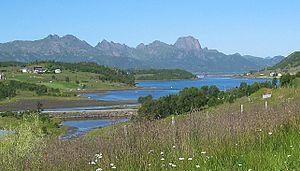
Eidsfjorden (Vesterålen)
Billedet er taget fra Oshaugen i Eidsfjord i 2003. I baggrunden lidt til højre,  fjeldet Reka.
Eidsfjorden er en fjord i Vesterålen i Nordland fylke i Norge. Fjorden er 25 kilometer lang og den danner et skel mellem den østlige og den vestlige del af Langøya.